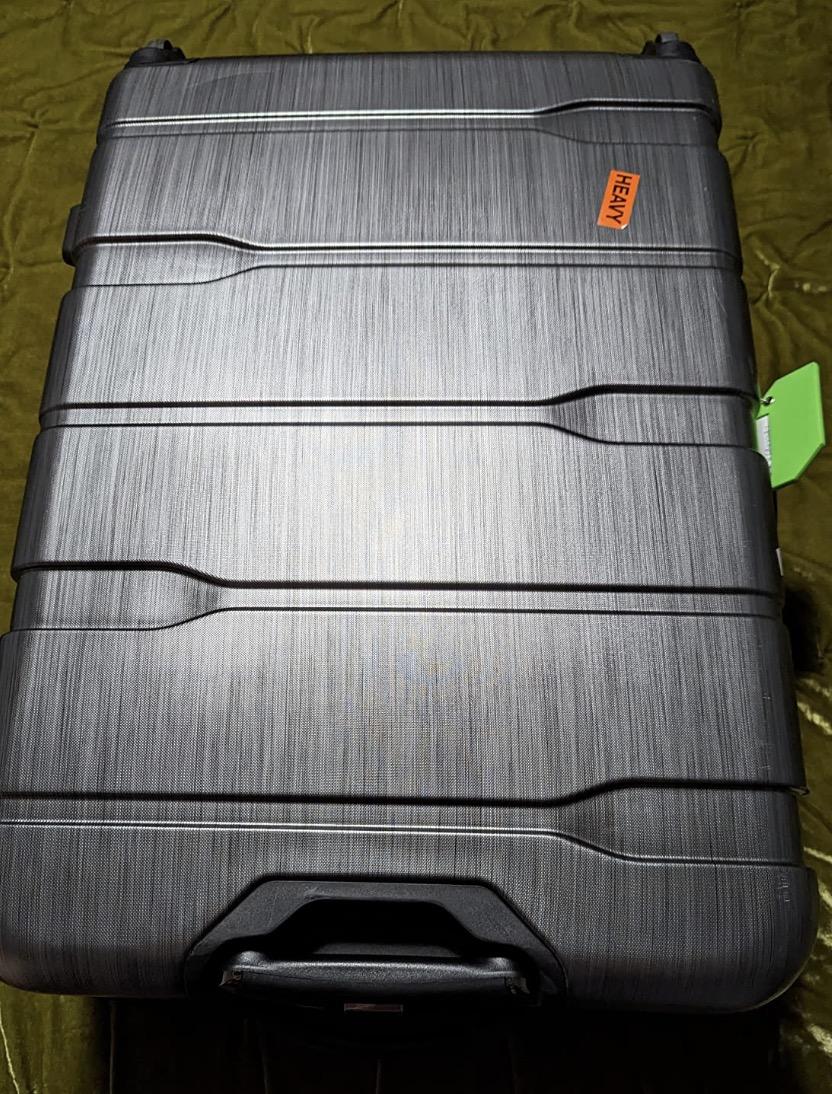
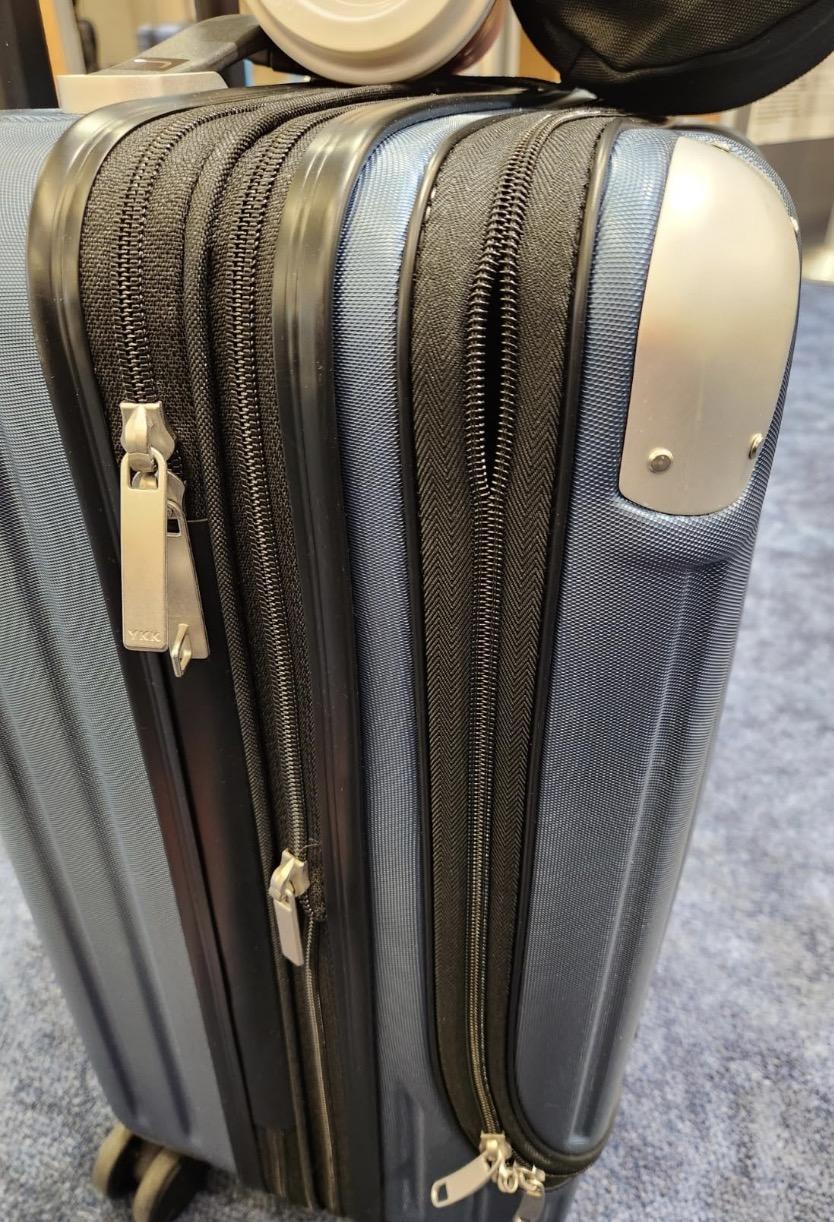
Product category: items_tea
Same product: no